Les Pradeaux

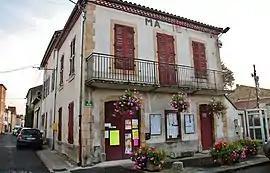
The town hall in Les Pradeaux

Les Pradeaux is a commune in the Puy-de-Dôme department in Auvergne in central France.